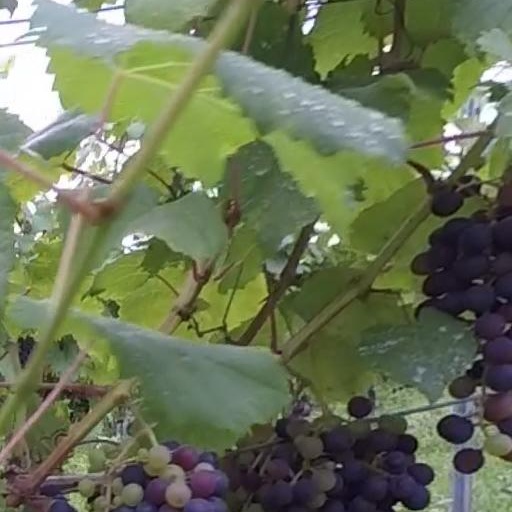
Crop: grape